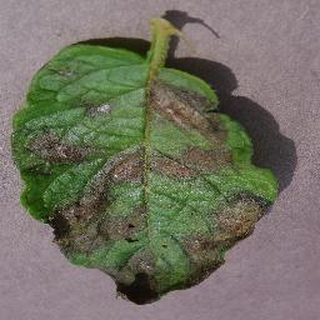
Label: potato_late_blight